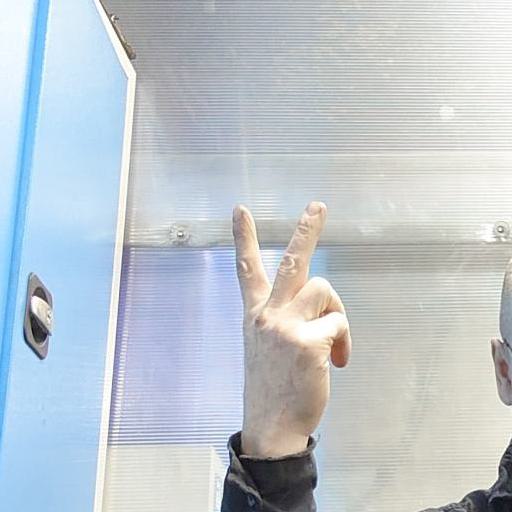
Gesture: peace_inverted